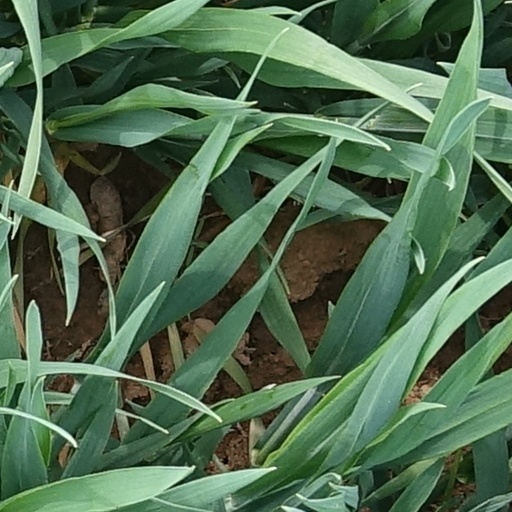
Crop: wheat